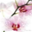
Label: orchid